Lu Xun Native Place

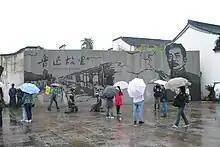
Lu Xun Native Place.

Lu Xun Native Place (Simplify ) is the childhood home and neighborhood of Lu Xun. Lu Xun is his pen name; his legal name was Zhou Zhangshou, and later renamed himself Zhou Shuren. Lu is one of the foremost writers of Chinese literature in the early 20th century. Lu Xun Native Place is located at 241 Lu Xun Middle Road, Yuecheng District, Shaoxing, Zhejiang Province, China, and has been collected as a national museum and cultural education area. It is the hometown where Lu Xun was born and lived, and it been repaired and protected in 1953.